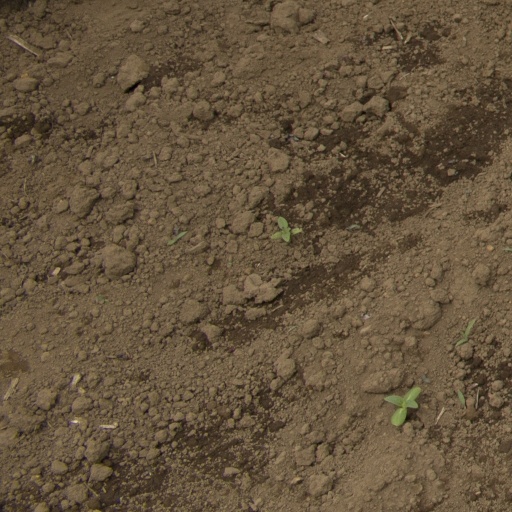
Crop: Jerusalem artichoke